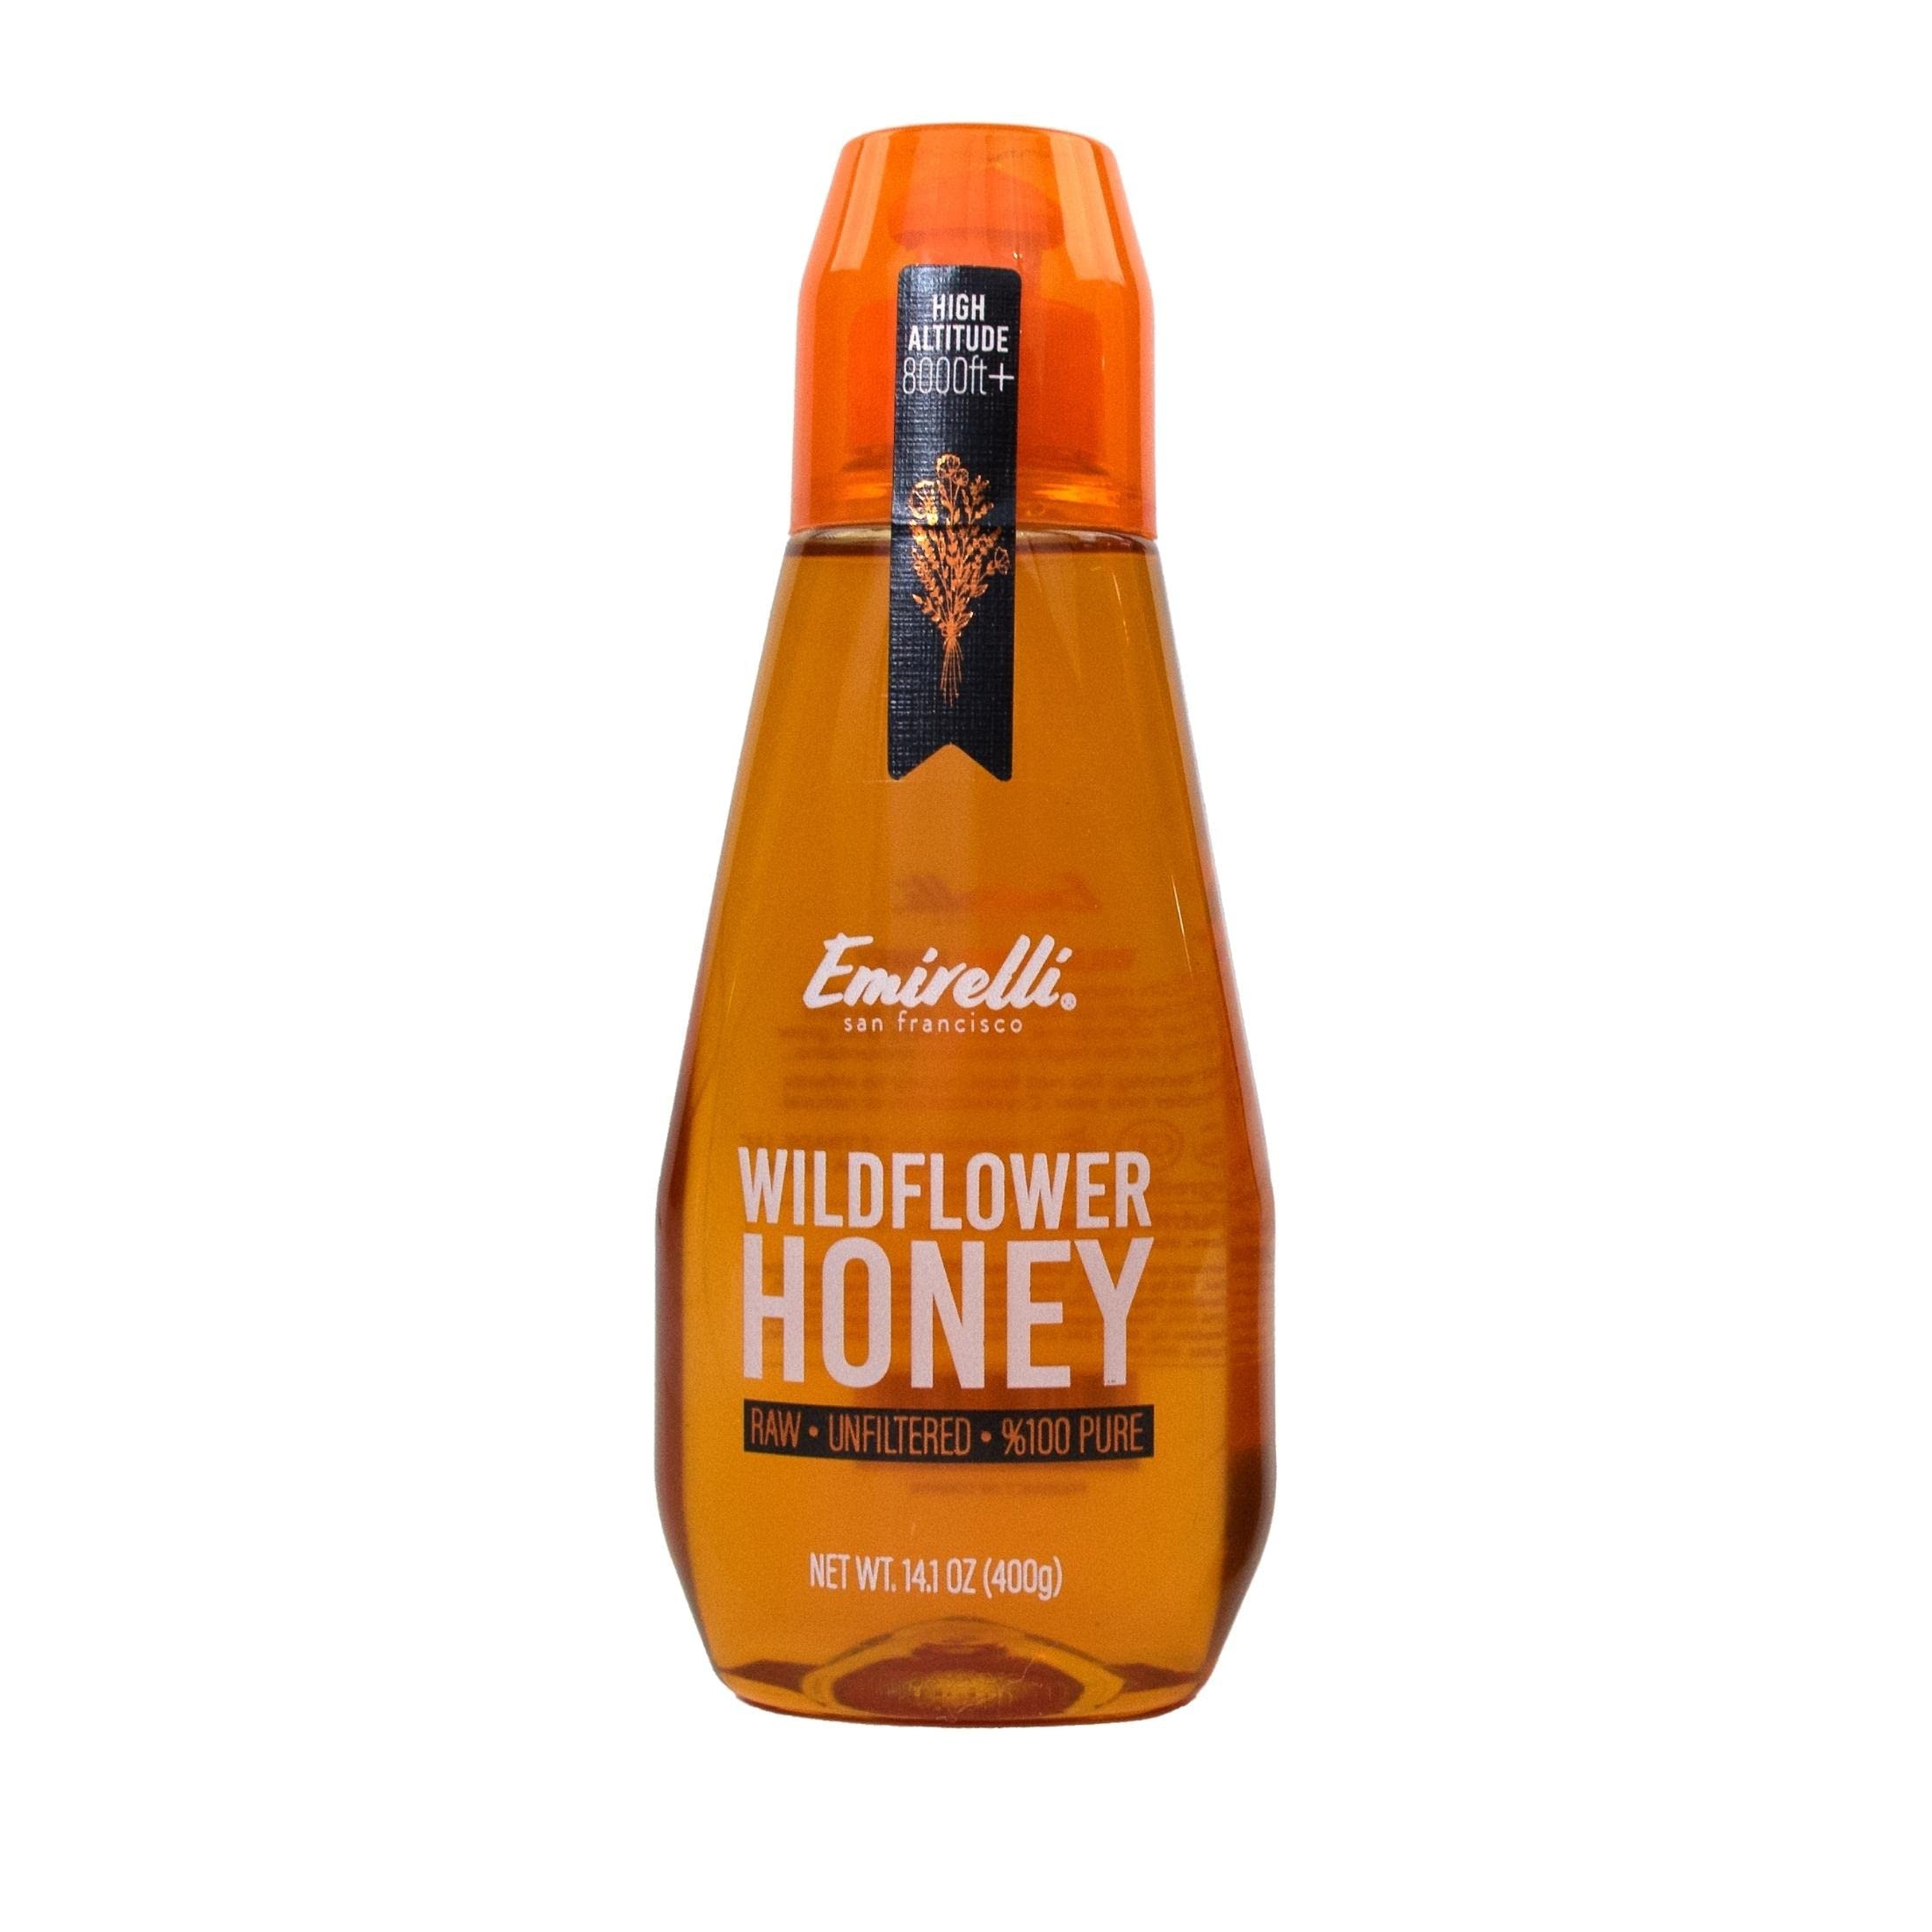
Item Name: Emirelli Squeeze Bottle Honey, Raw Unfiltered and 100% Pure Squeezable Wildflower Honey, Halal And Kosher Food, Pesticide Free, Non GMO & Non Glyphosate, Gluten Free – 14.1 Ounce
Bullet Point 1: PURE WILDFLOWER HONEY – Get a taste of the sweet, natural goodness of honey in its pure and natural form with Emirelli. Countless health benefits naturally occur in pollen, so get them all for you with this syrupy goodness.
Bullet Point 2: UNIQUE FLAVOR – Sourced from the Anatolian Mountains at incredibly high altitudes, our honey has the ancient flavor of Endemic flowers. We are thankful for the bees that have brought us this miracle aroma.
Bullet Point 3: VERSATILE USES – Whether you’re an avid baker who appreciates the pure unfiltered tastes in life or simply want some premium quality honey to add to your morning cup of hot tea or coffee, you can enjoy a jar of Emirelli in countless ways.
Bullet Point 4: RAW AND UNFILTERED – As raw honey is the least processed, it contains the most antioxidants. We bring you the most out of this sweet syrup by bringing it to you in its raw, unfiltered, pollen-filled form.
Bullet Point 5: HEALTHY DIET - As raw honey is the least processed, it contains the most antioxidants and raw honey is an excellent source of complex vitamins. Suitable for halal – kosher dietary. Honeycomb honey is ideal for bringing a healthy diet into your everyday routine.
Product Description: Straight from the highest Anatolian Mountains by harnessing the incredible flavor of ancient Endemic flora, we capture a unique side of honey. Savor the original taste, indulge in the delicate aroma, and treat yourself to a quality product sourced from ultra-high altitudes. Get in on the secret and enjoy the anti-oxidizing benefits of high-altitude honey while indulging your taste buds too. To Your Kitchen Cupboard A jar of Emirelli honey is a must-have staple of every larder. Serve it with breakfast to complement your pancakes and toast, or use it to bring your baking to life, but make sure to enjoy the guilt-free sweetness of healthy honey. Whatever your edible passions and food preferences might be, add a splash of luxury with our premium honey. 100% Pure Wildflower Honey is one of nature’s most generous gifts to us, and we are dedicated to keeping it that way – natural. We accentuate the unique health benefits of honey by minimizing our intervention in the naturally occurring process, bringing you pure, raw, unfiltered honey. Ditch the dodgy additives and preservatives and choose our wholesome product for a taste like no other.
Value: 14.1
Unit: Fl Oz

Price: 11.99